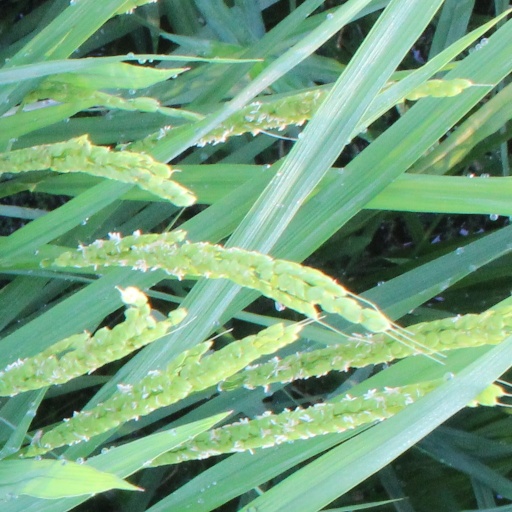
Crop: rice